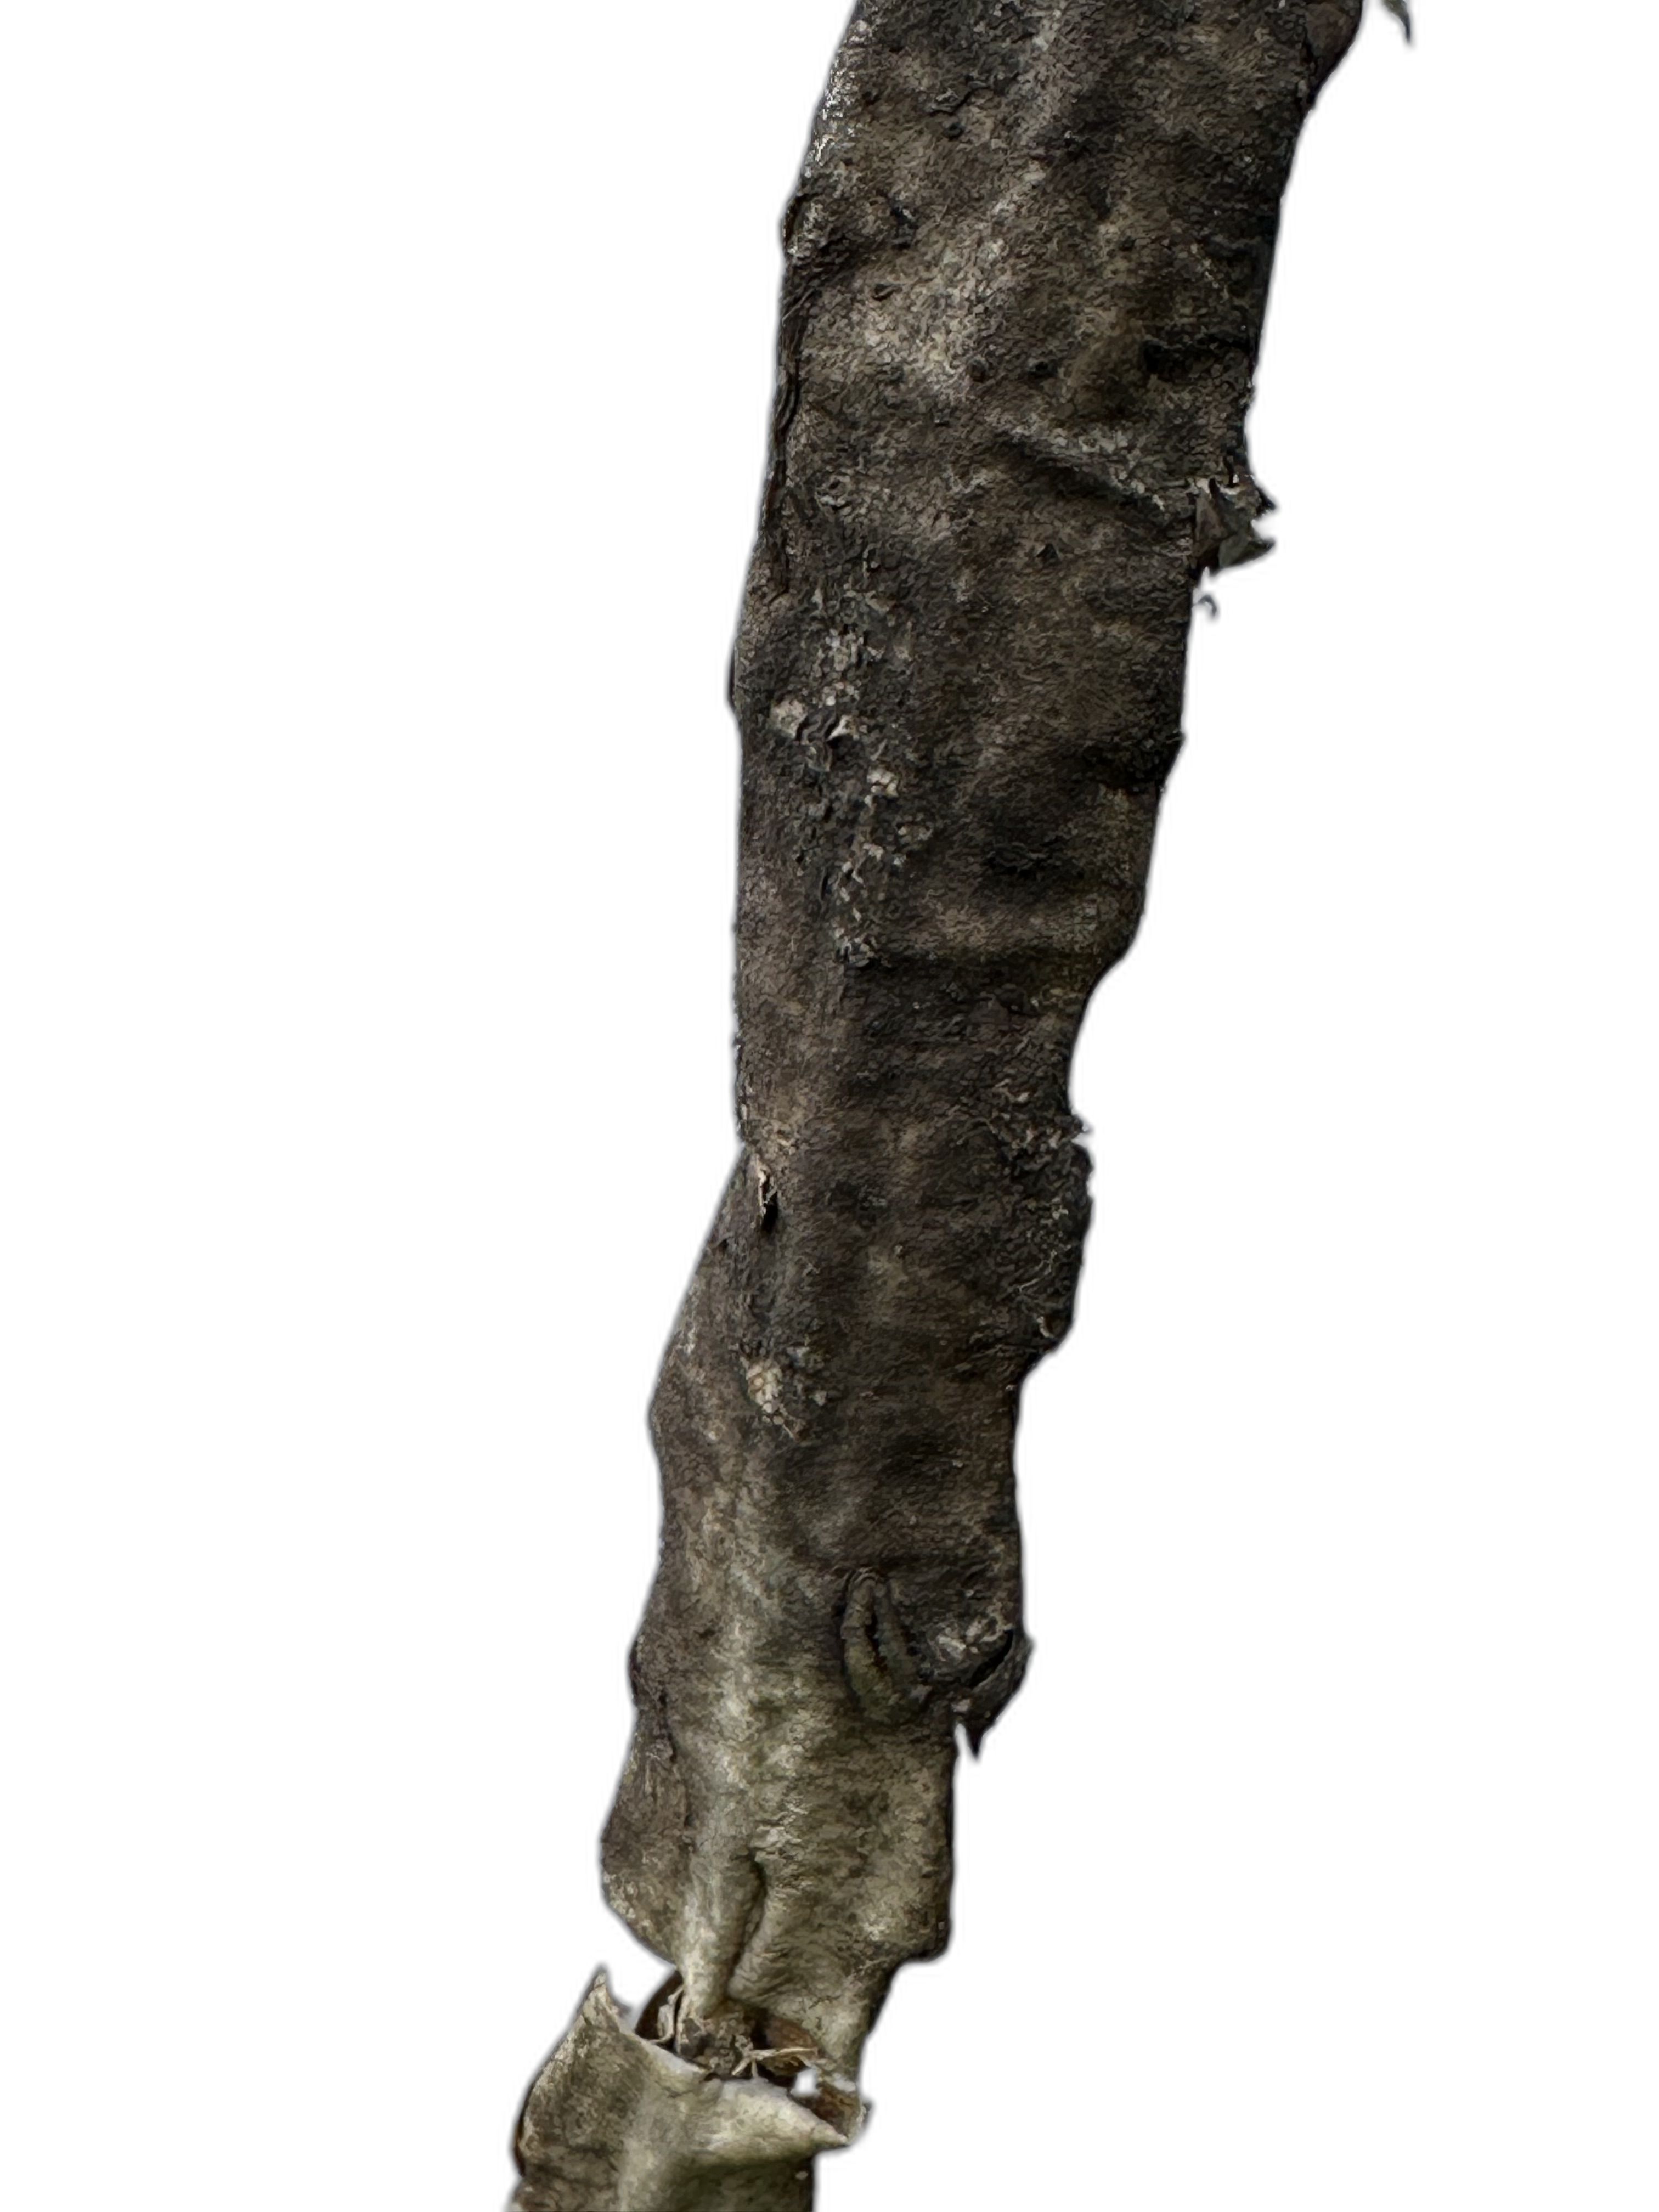
Label: Bad leaf